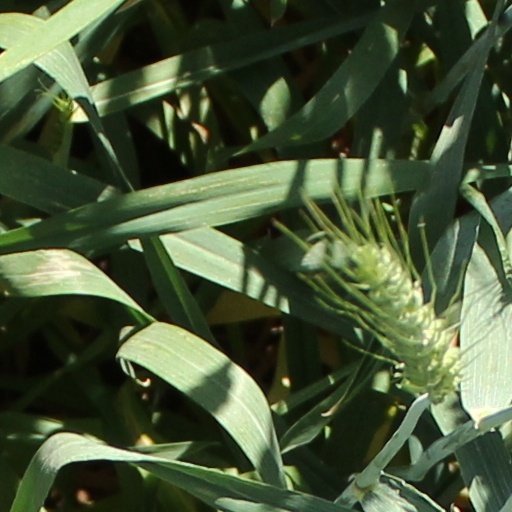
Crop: wheat